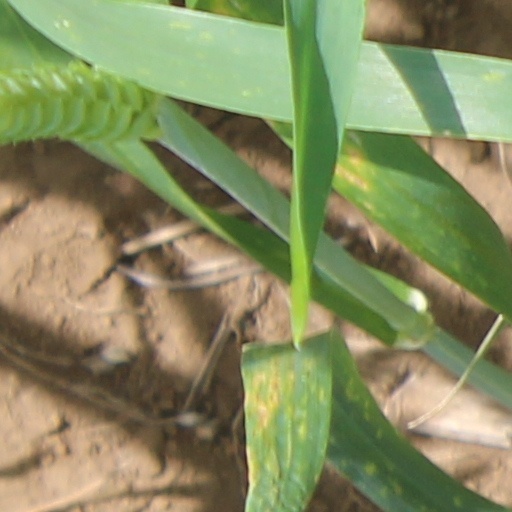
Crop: wheat